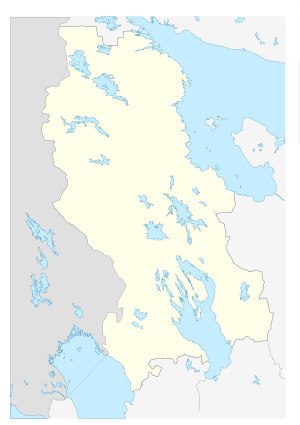
Karelske ASSR / Historie / 2. verdenskrig
Karelske ASSR 1938—1940 (uden Kandalaksha området).
Karelske Autonome Socialistiske Sovjet-Republik også kendt som Karelske ASSR var en autonom sovjetrepublik i Sovjetunionen i årene 1923-1940 og 1956-1991. Hovedstaden var Petrosavodsk. Efter Sovjetunionens sammenbrud fortsatte området som Republikken Karelija.